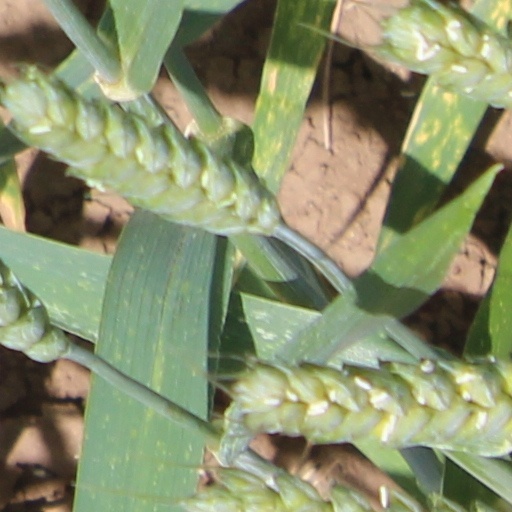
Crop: wheat